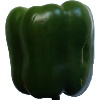
Label: green_pepper